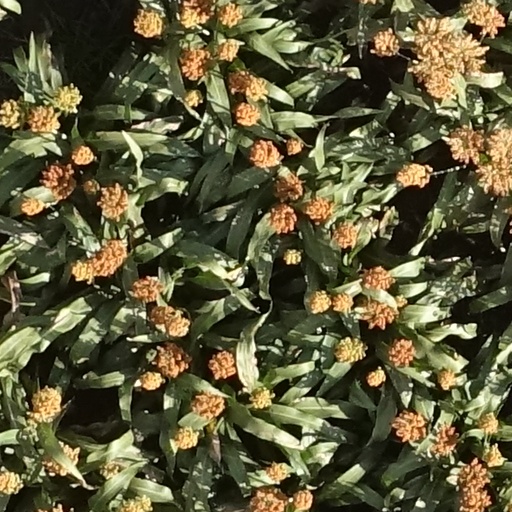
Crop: sorghum